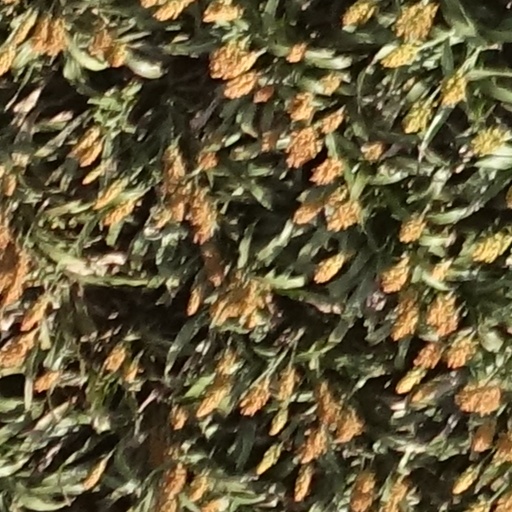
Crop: sorghum